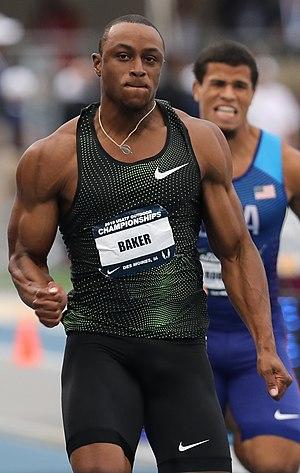
Ronnie Baker est un athlète américain, spécialiste du sprint.